Economic Development in Rural Western North Carolina

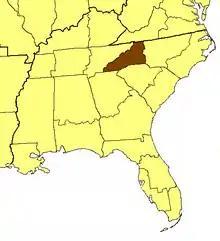
ECUSA Western North Carolina

Rural Economic Development in North Carolina is analogous to other areas as the focus of said projects are to facilitate a higher standard of economic activity to a specified area. In these designated areas citizens, interest groups, business owners, and policymakers work together in order to formulate long-term economic goals and strategies to meet those goals. There are many different avenues and forms an economic development project can take dependent on the desired outcome.